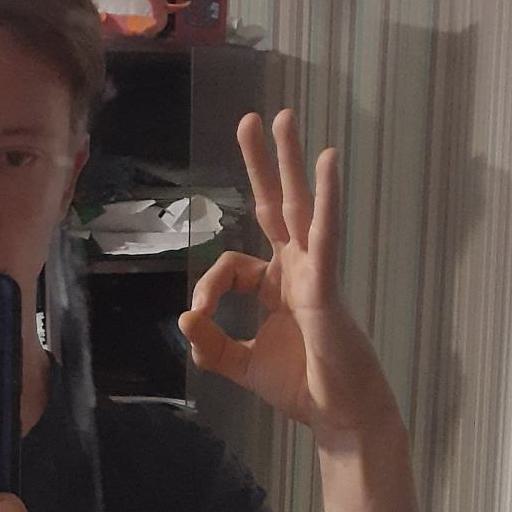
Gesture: ok